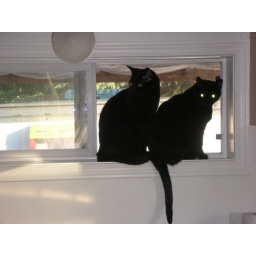
window above kitchen sink